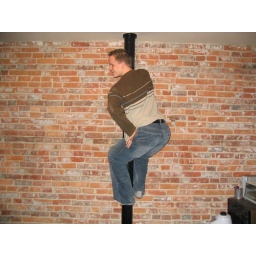
... from the pole in my kitchen in my apartment in downtown Marshall.